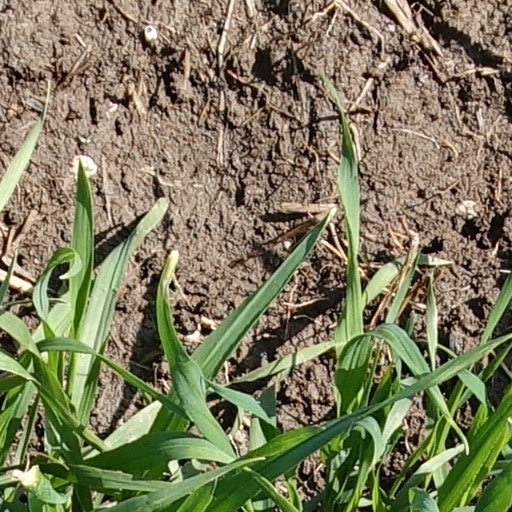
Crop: wheat